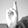
ASL letter: R